Sarracenia

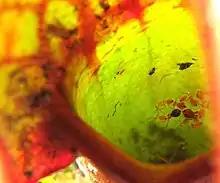
Globular springtails ("Dicyrtomina minuta") caught inside "S. purpurea"

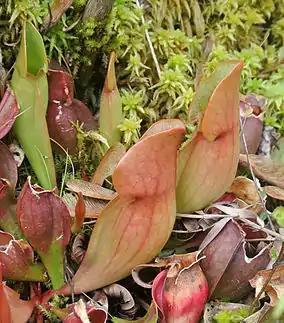
"Sarracenia purpurea" pitchers at Brown's Lake Bog, Ohio.

All "Sarracenia" trap insects and other prey without the use of moving parts. Their traps are static and are based on a combination of lures (including color, scent, and nectar) and inescapability – typically the entrances to the traps are one-way by virtue of the highly adapted features listed above.